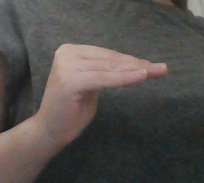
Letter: haa